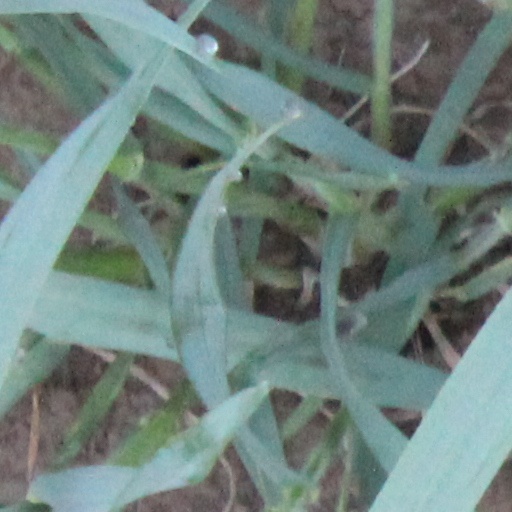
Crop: wheat